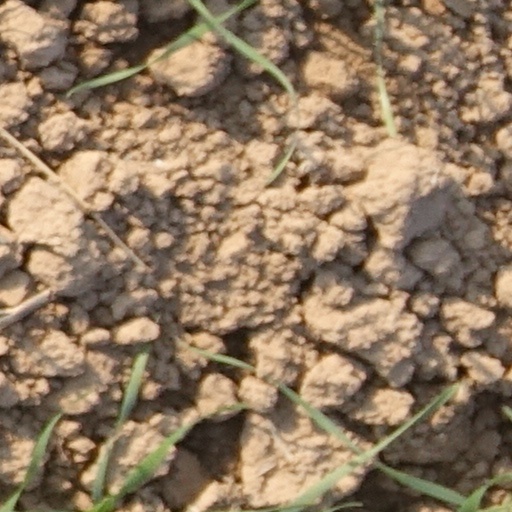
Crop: wheat